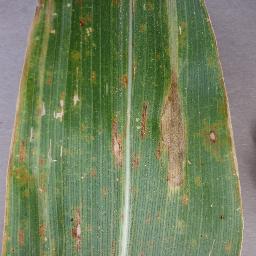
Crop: corn
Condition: (maize)_northern_blight